Isar Valley Railway

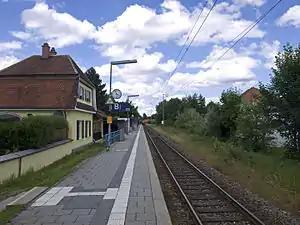
Hohenschäftlarn station

On 16 February 1890, tenders for the track were released. Lot I and II passed through Pullach, Solln, Thalkirchen and Sendling. This would employ about 300 men. Lot III included Hohenschäftlarn and Baierbrunn, employing 200 men. Zell, Irschenberg Icking and were in lot IV, employing 250 to 300 men. The last contract section, which included the section from Weidach to Wolfratshausen, would also use a construction locomotive, which was locomotive 15 of the LAG. The concession for the construction and operation of the Isar Valley Railway was issued to the LAG by Prince Regent Luitpold on 21 April 1890. Construction work started on 27 May 1890 between Thalkirchen and Wolfratshausen. The work proceeded quickly. In February 1891, the Loisach bridge at Wolfratshausen was put into operation. This contained 6000 Zentners of iron. On 24 May, the first trial run was made, accompanied by the press, between Thalkirchen and Ebenhausen. The completion of the line between Ebenhausen and Wolfratshausen was delayed because there were repeated landslides in the Schlederleite section, just north of Wolfratshausen. The official trial run on the section from Thalkirchen to Ebenhausen was held on 9 June. A day later, the section was opened. The section from Ebenhausen to Wolfratshausen was taken into operation on 27 July 1891. The trains were mostly well utilised on weekends and holidays, as many of the inhabitants of Munich used the railway for excursions, so the Isar Valley Railway carried up to 20,000 people on holidays. Still in its opening year only 292,000 passengers used the railway.